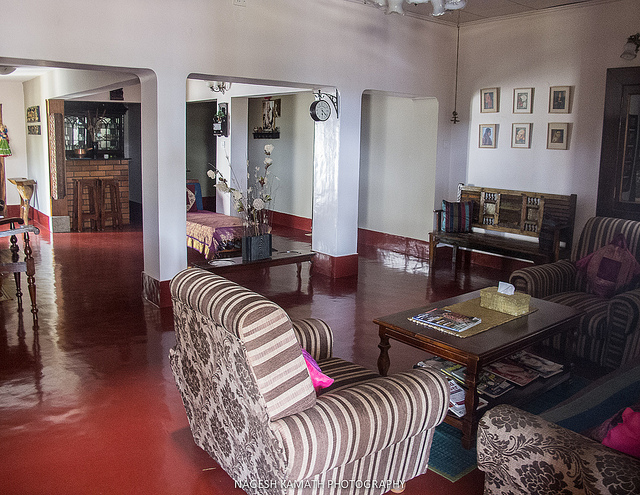
user: Given an image and a question. Answer the question in a short answer. Question: What is the design on this chair? Short Answer:
assistant: stripe